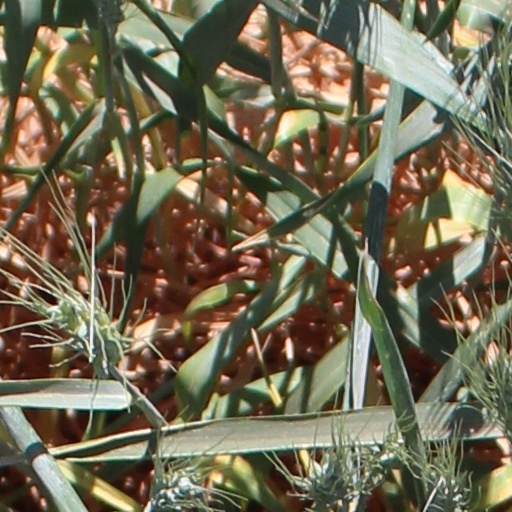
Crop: wheat